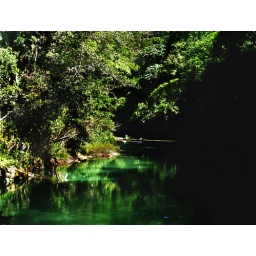
The water was so green in Jamaica, but it was pretty.